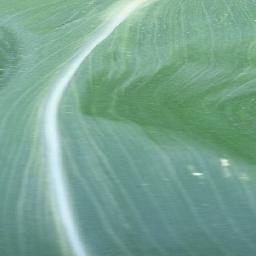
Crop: corn
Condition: (maize)_healthy